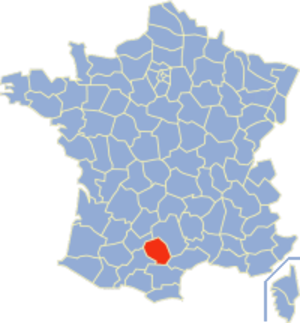
La géographie du Tarn révèle un département à la forte dualité est-ouest sur le plan géologique, climatologique, relief et humain.